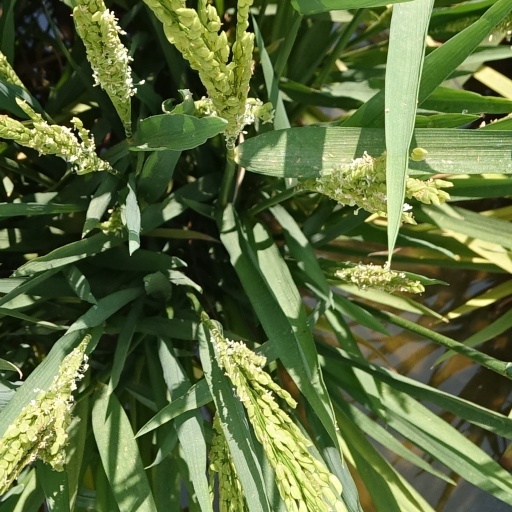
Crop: rice